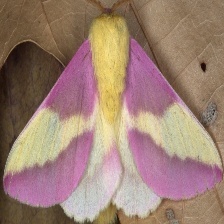
Species: ROSY MAPLE MOTH